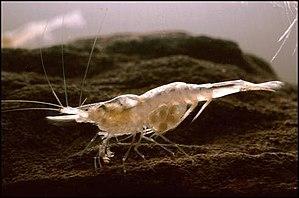
La Crevette des grottes du Kentucky est un arthropode troglobite sans yeux, qui vit dans l'État du Kentucky aux États-Unis. On la trouve notamment dans les grottes de trois comtés, où sa peau sans pigment apparaît comme transparente.
La famille des Atyidae qui a été créée par Willem de Haan en 1849 regroupe divers genres de crevettes. L'espèce type est Atyopsis moluccensis, connue sous le nom de crevette bambou ou crevette cuivrée.